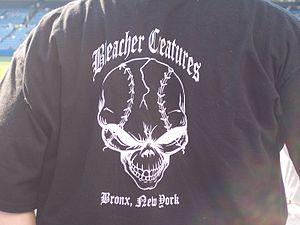
Les Bleacher Creatures sont un groupe de fans des Yankees de New York, club de baseball américain évoluant en ligue américaine. Ils occupent depuis 2009 la section 203 de l'actuel Yankee Stadium, après avoir occupé, durant deux décennies, les sections 37 et 39 de l'ancien Yankee Stadium. Ces gradins sont surnommés en Amérique du Nord les estrades populaires ; ils sont situés derrière la clôture du champ extérieur et sont prisés pour leurs billets à faible coût.